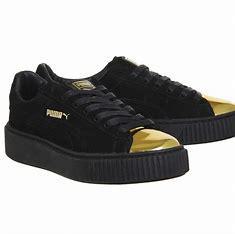
Brand: Puma
Model: Suede Platform